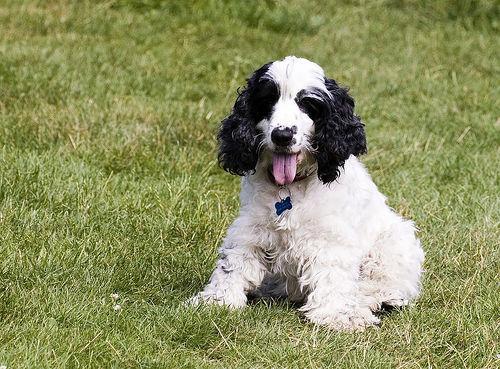
Breed: english cocker spaniel